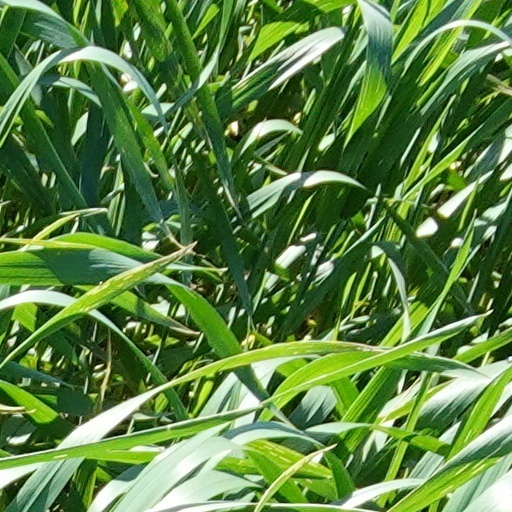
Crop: wheat